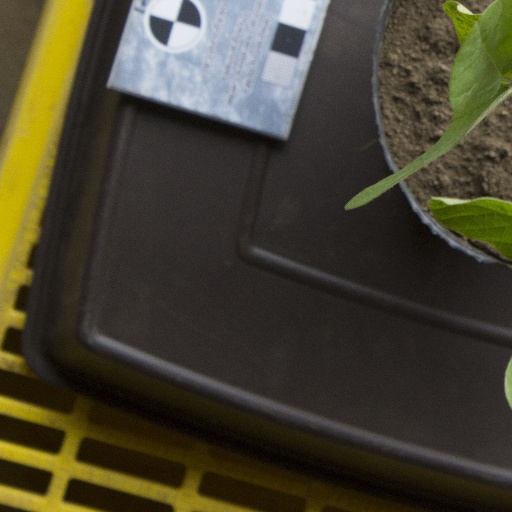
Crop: soybean